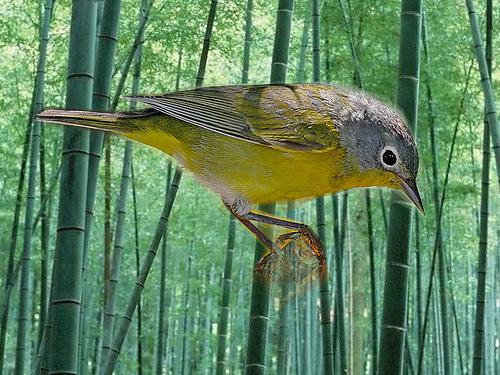
Bird species: Nashville_Warbler
Bird type: landbird
Background: land